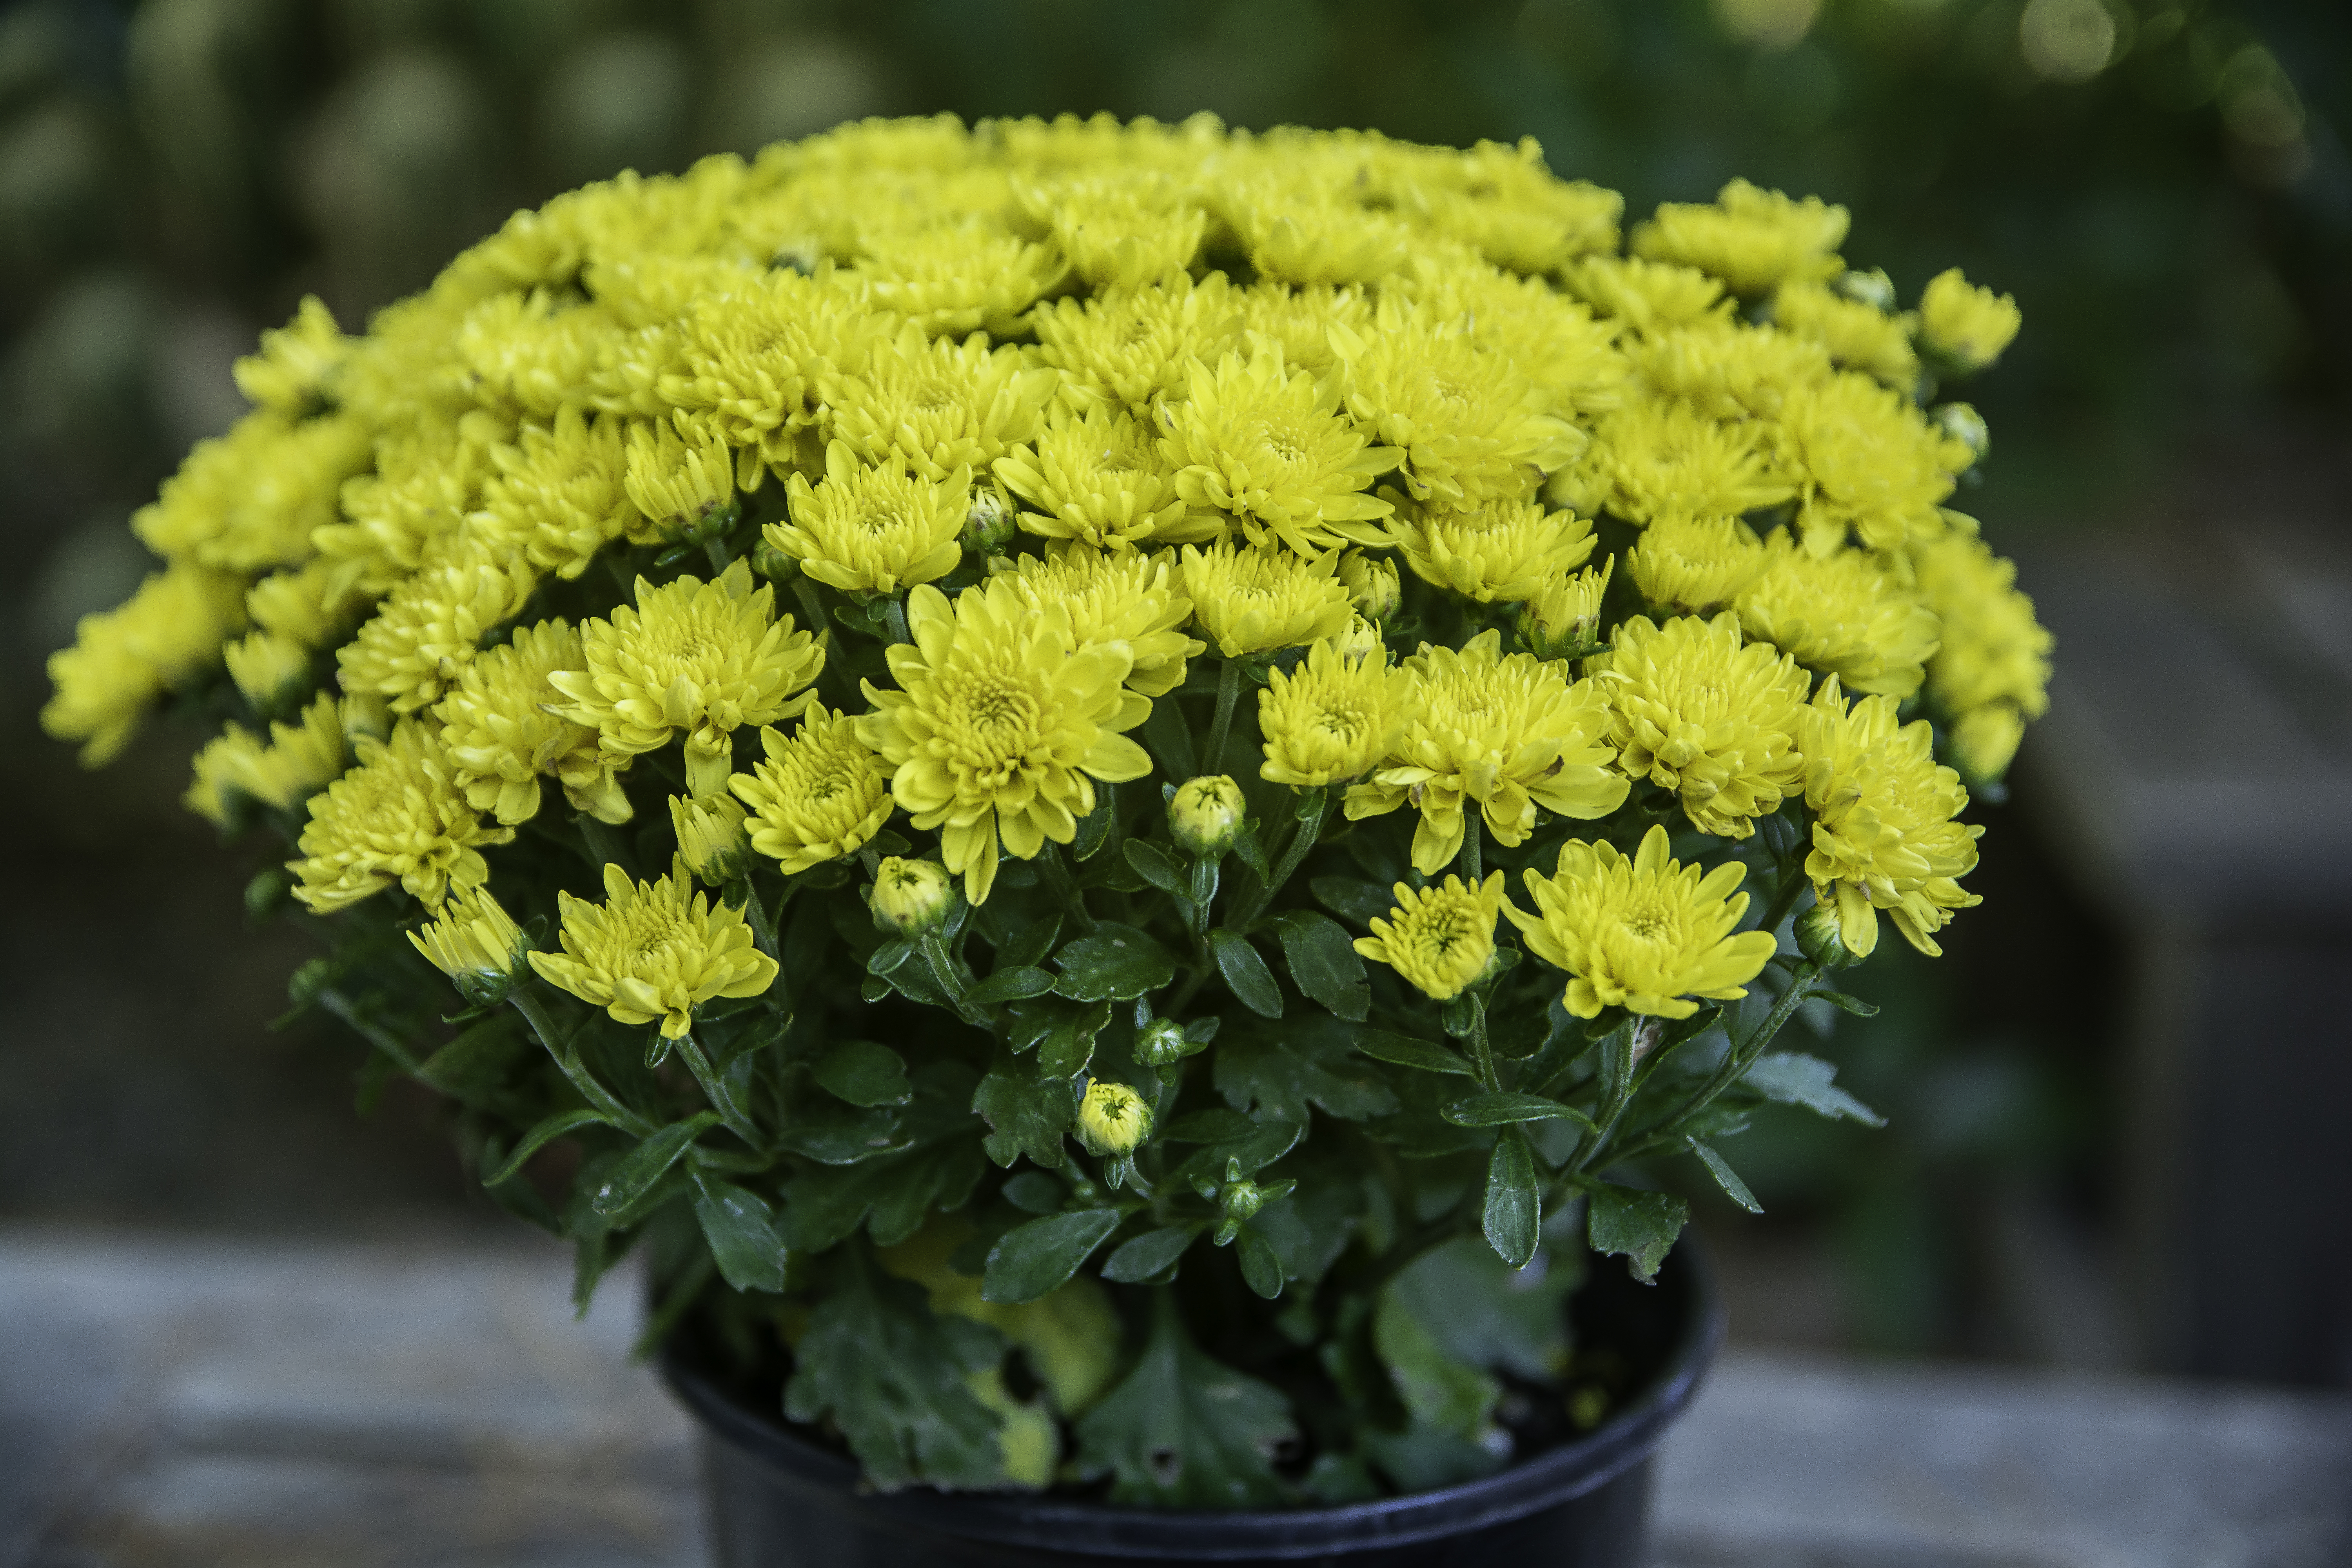
plant, flower, herb, botany, yellow, garden, flora, flowers, shrub, flowering plant, daisy family, annual plant, land plant, chrysanths